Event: Nepal Earthquake
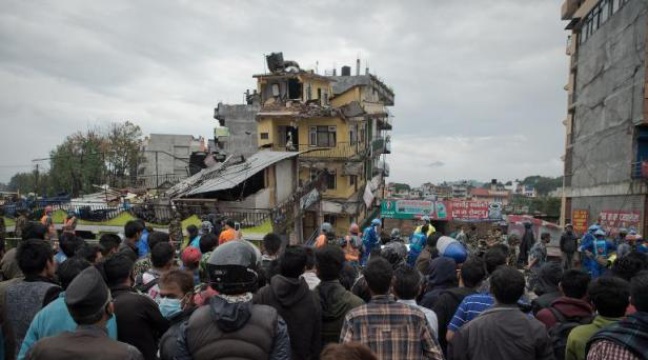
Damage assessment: damage